Redding Historical Society

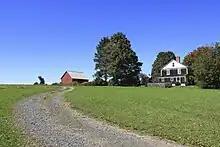
Lonetown Farm and Museum

Redding Historical Society (RHS) is an independent incorporated 501(c)(3) nonprofit organization with a mission to educate, preserve and promote the history of Redding, Connecticut. Founded in 1964, the society is headquartered at the Daniel and Esther Bartlett House in Redding Center Historic District.